Wu experiment

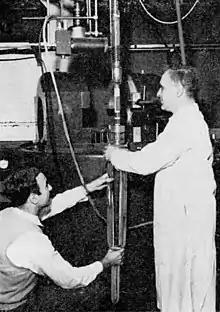
The Wu experiment performed at the Bureau of Standards low temperature laboratory, Washington DC, in 1956. The vertical vacuum chamber, containing the cobalt-60, detectors, and field coil, is being placed into a Dewar before being inserted into the large electromagnet in the background, which will cool the radioisotope near absolute zero by adiabatic demagnetization.

The gamma rays also play a crucial role in the experiment. Gamma rays are photons, and their release from the nickel-60 nucleus is an electromagnetic process. This is significant because electromagnetism was known to respect parity conservation, and therefore the gamma-ray emission pattern should be independent of changes in parity. The gamma rays are emitted in a distribution peaked around the two directions of the cobalt-60 nuclear spin axis: the degree to which the gamma rays were "not" distributed perfectly equally in all directions (the "anisotropy" of their distribution) can be used to determine how well the cobalt-60 nuclear spins had been aligned. Spin alignment is necessary to observe the anisotropy in the electron emission. If the cobalt-60 nuclei were randomly oriented, the experiment would detect equal numbers of electrons emitted in every direction.